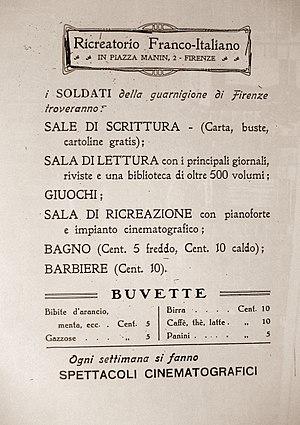
Affiche de la Maison du soldat - Ricreatorio franco-italiano per i soldati - créée par l'Institut français de Florence en 1915 pendant la Première Guerre mondiale
L'Institut français de Florence est un établissement situé Palazzo Lenzi dans le centre historique de Florence dont la mission est d'entretenir des relations culturelles et linguistiques entre la France et l'Italie. Fondé en 1907, il est le plus ancien des instituts français dans le monde. Intégré au réseau culturel de la diplomatie française en Italie et dépendant du ministère des Affaires étrangères français, il a pour nom officiel Institut français Firenze depuis 2012.